Saikū

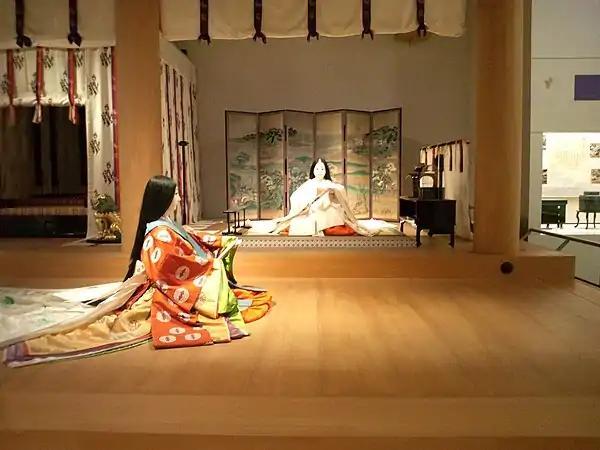
Display item the room of the "Saiō", in the Saikū Historical Museum

Saikū reached its peak from the late Nara period to the early Heian period. "Engishiki" records from the early Heian period indicate that the "Saiō" had a staff of more than 500 people, including some 120 officials. The Saikū was thus much larger than most district government complexes around the country, and was often referred to as the second-largest provincial settlement, after Dazaifu. After the collapse of the Saiō system, the town reverted to a rice-farming village and the exact location of Saikū was lost. While digging foundations for new housing development in 1970, a large "haniwa" horse was found, one of the largest found in Japan. The housing construction was halted and archaeological excavations began, confirming the site as that of the ancient Saikū town. A large number of shards of various earthenware, green glazed pottery, and circular inkstones were found, followed by the foundations of many structures.